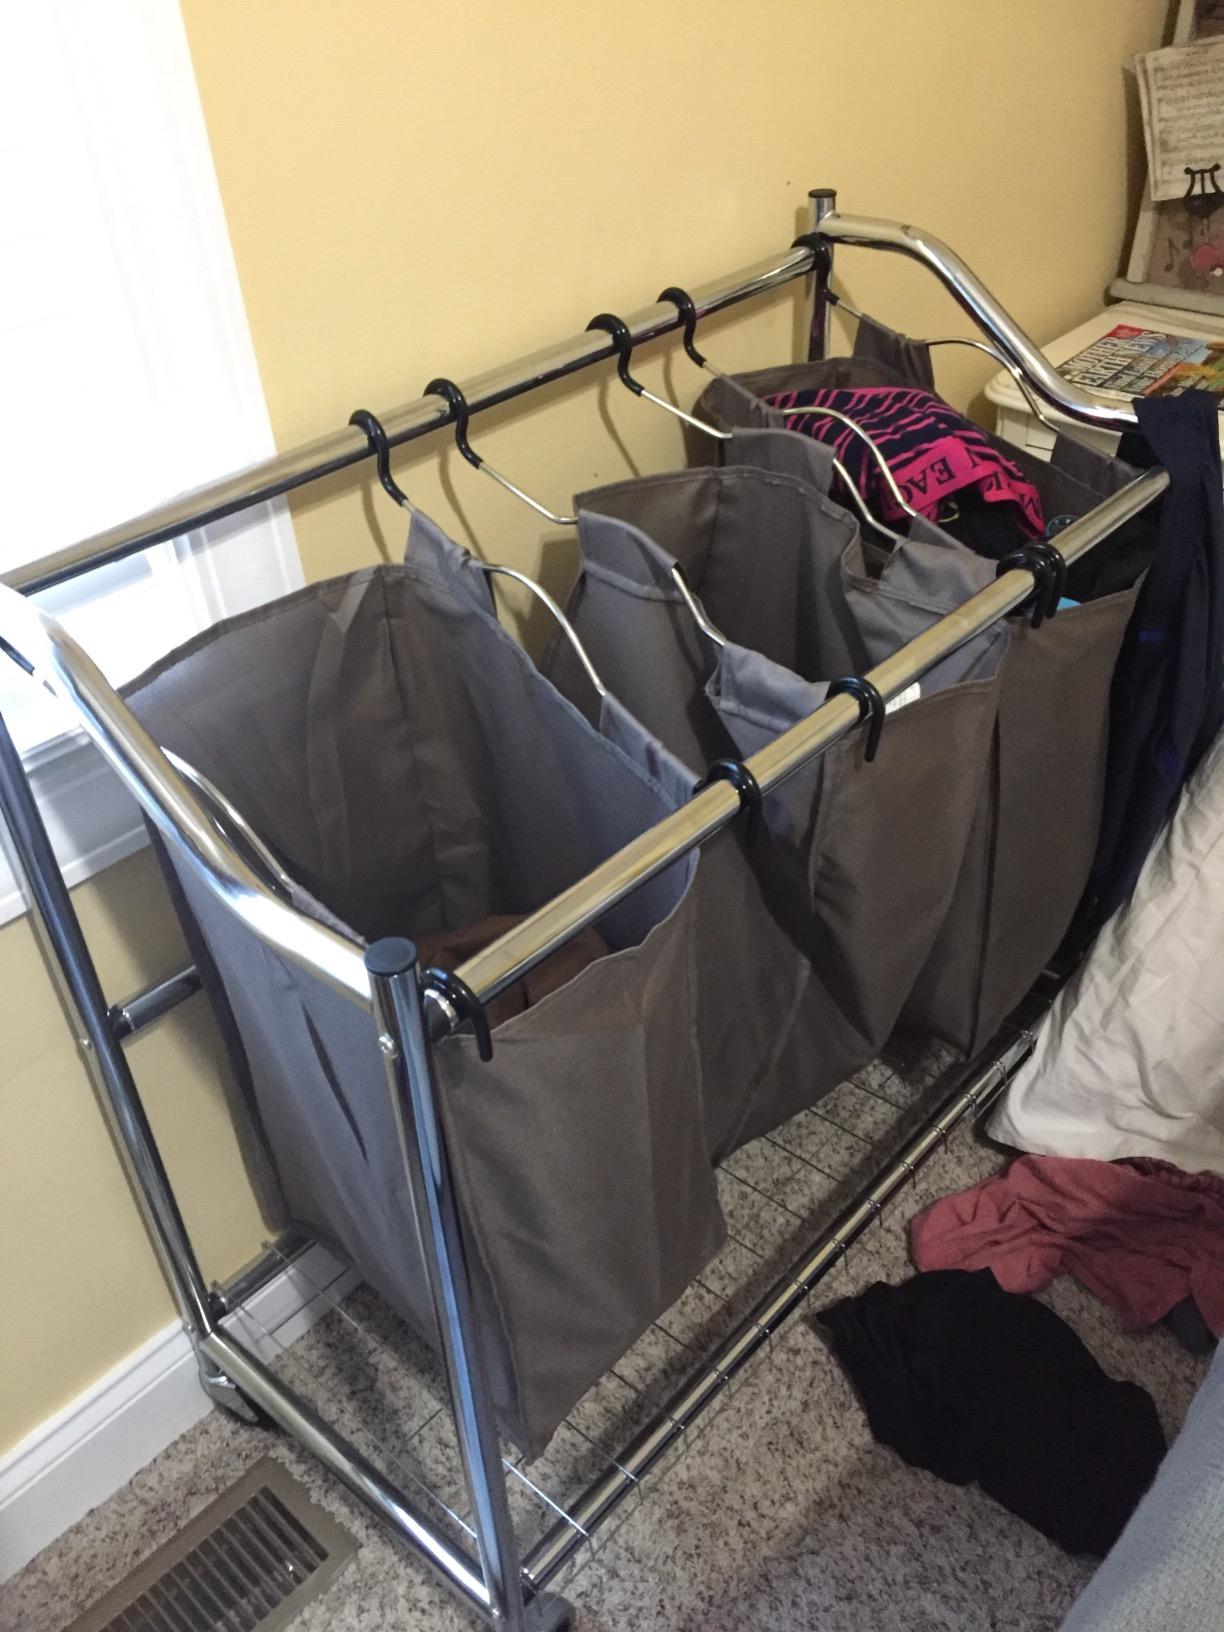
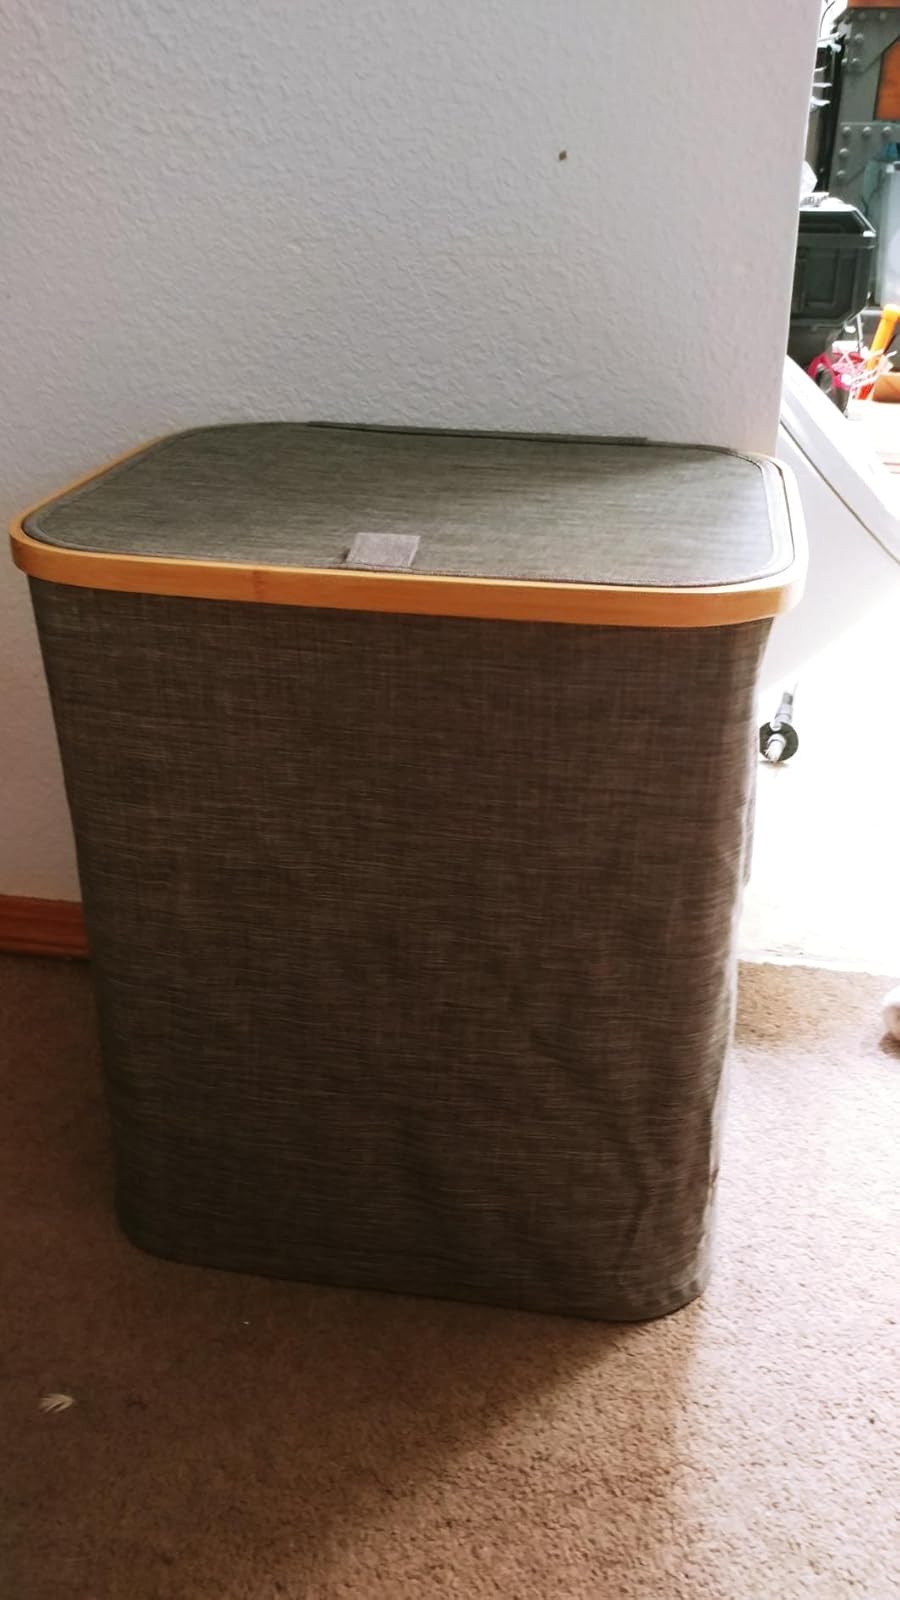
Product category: items_hamper
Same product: no